Mossi people

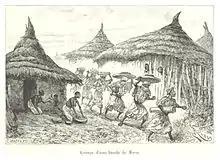
Arrival of a band of Mossi, 1892

They constitute the larger part of the population and are all subjects of the emperor. These two groups are generally fused but have internal subdivisions, each one having its own ruling family; they perform ceremonies and other important events. Mossi people often identify with groups; hence, at all levels, there is a hierarchy in Mossi society. In everyday life, the family hierarchy is most important, and family is often directly associated with the notion of hierarchy for the Mossi.